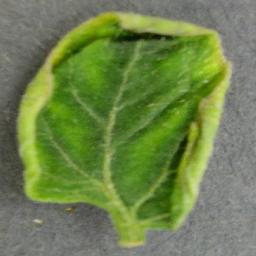
Label: Tomato___Tomato_Yellow_Leaf_Curl_Virus